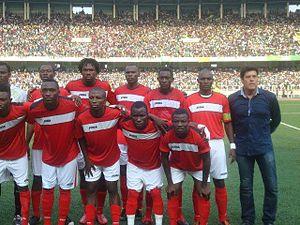
Luc Eymael est un footballeur puis entraîneur belge, né le 20 septembre 1959 à Tongres. Il évolue au poste de gardien de but du milieu des années 1970 au début des années 2000. Après une carrière dans de nombreux clubs belges, il devient ensuite entraîneur.
Le Missile Football Club est un club de football gabonais fondé en 2003 et basé à Libreville.